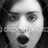
Emotion: surprise